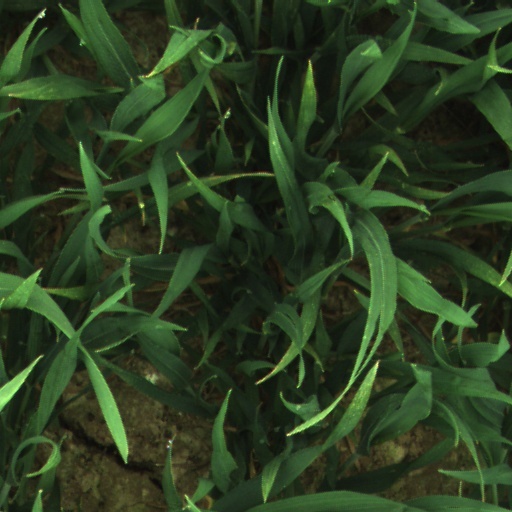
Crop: wheat